Billy Marsh

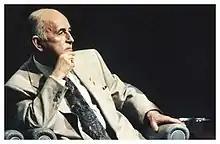

William Rawlinson Marsh (19 June 1917 – 19 December 1995) was a British theatrical agent. Widely known as the "doyen of theatrical agents", he was the founder and namesake of Billy Marsh Associates, a renowned entertainment agency, in recent times representing the likes of Jon Culshaw, Esther Rantzen and Fiona Phillips, while earlier discovering the careers of Sir Bruce Forsyth and Norman Wisdom.